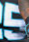
Number: 5